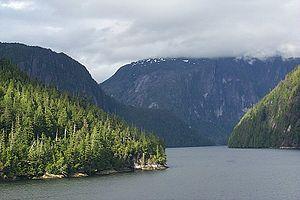
Le monument national des Misty Fiords est un Monument national des États-Unis d'Amérique situé à l'extrémité sud de l'Alaska dans la forêt nationale de Tongass, à l'est de la ville de Ketchikan. Ce monument a une taille de 9286 km². De cette superficie, 8 672,03 km² a été reconnu comme réserve intégrale dans la Misty Fjords National Monument Wilderness. Il est administré par le service des forêts des États-Unis.
Le Passage Intérieur est une voie maritime côtière de l'océan Pacifique, le long de l'Alaska du Sud-Est et de l'ouest de la Colombie-Britannique.
Les Eaux côtières de l'Alaska du Sud-Est et de la Colombie-Britannique représentent un espace maritime désigné ainsi par l'Organisation hydrographique internationale. Elles font partie de l'océan Pacifique.